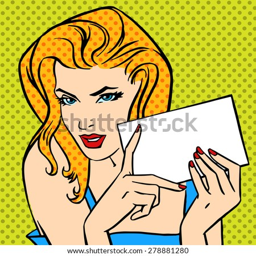
the girl with the letter .